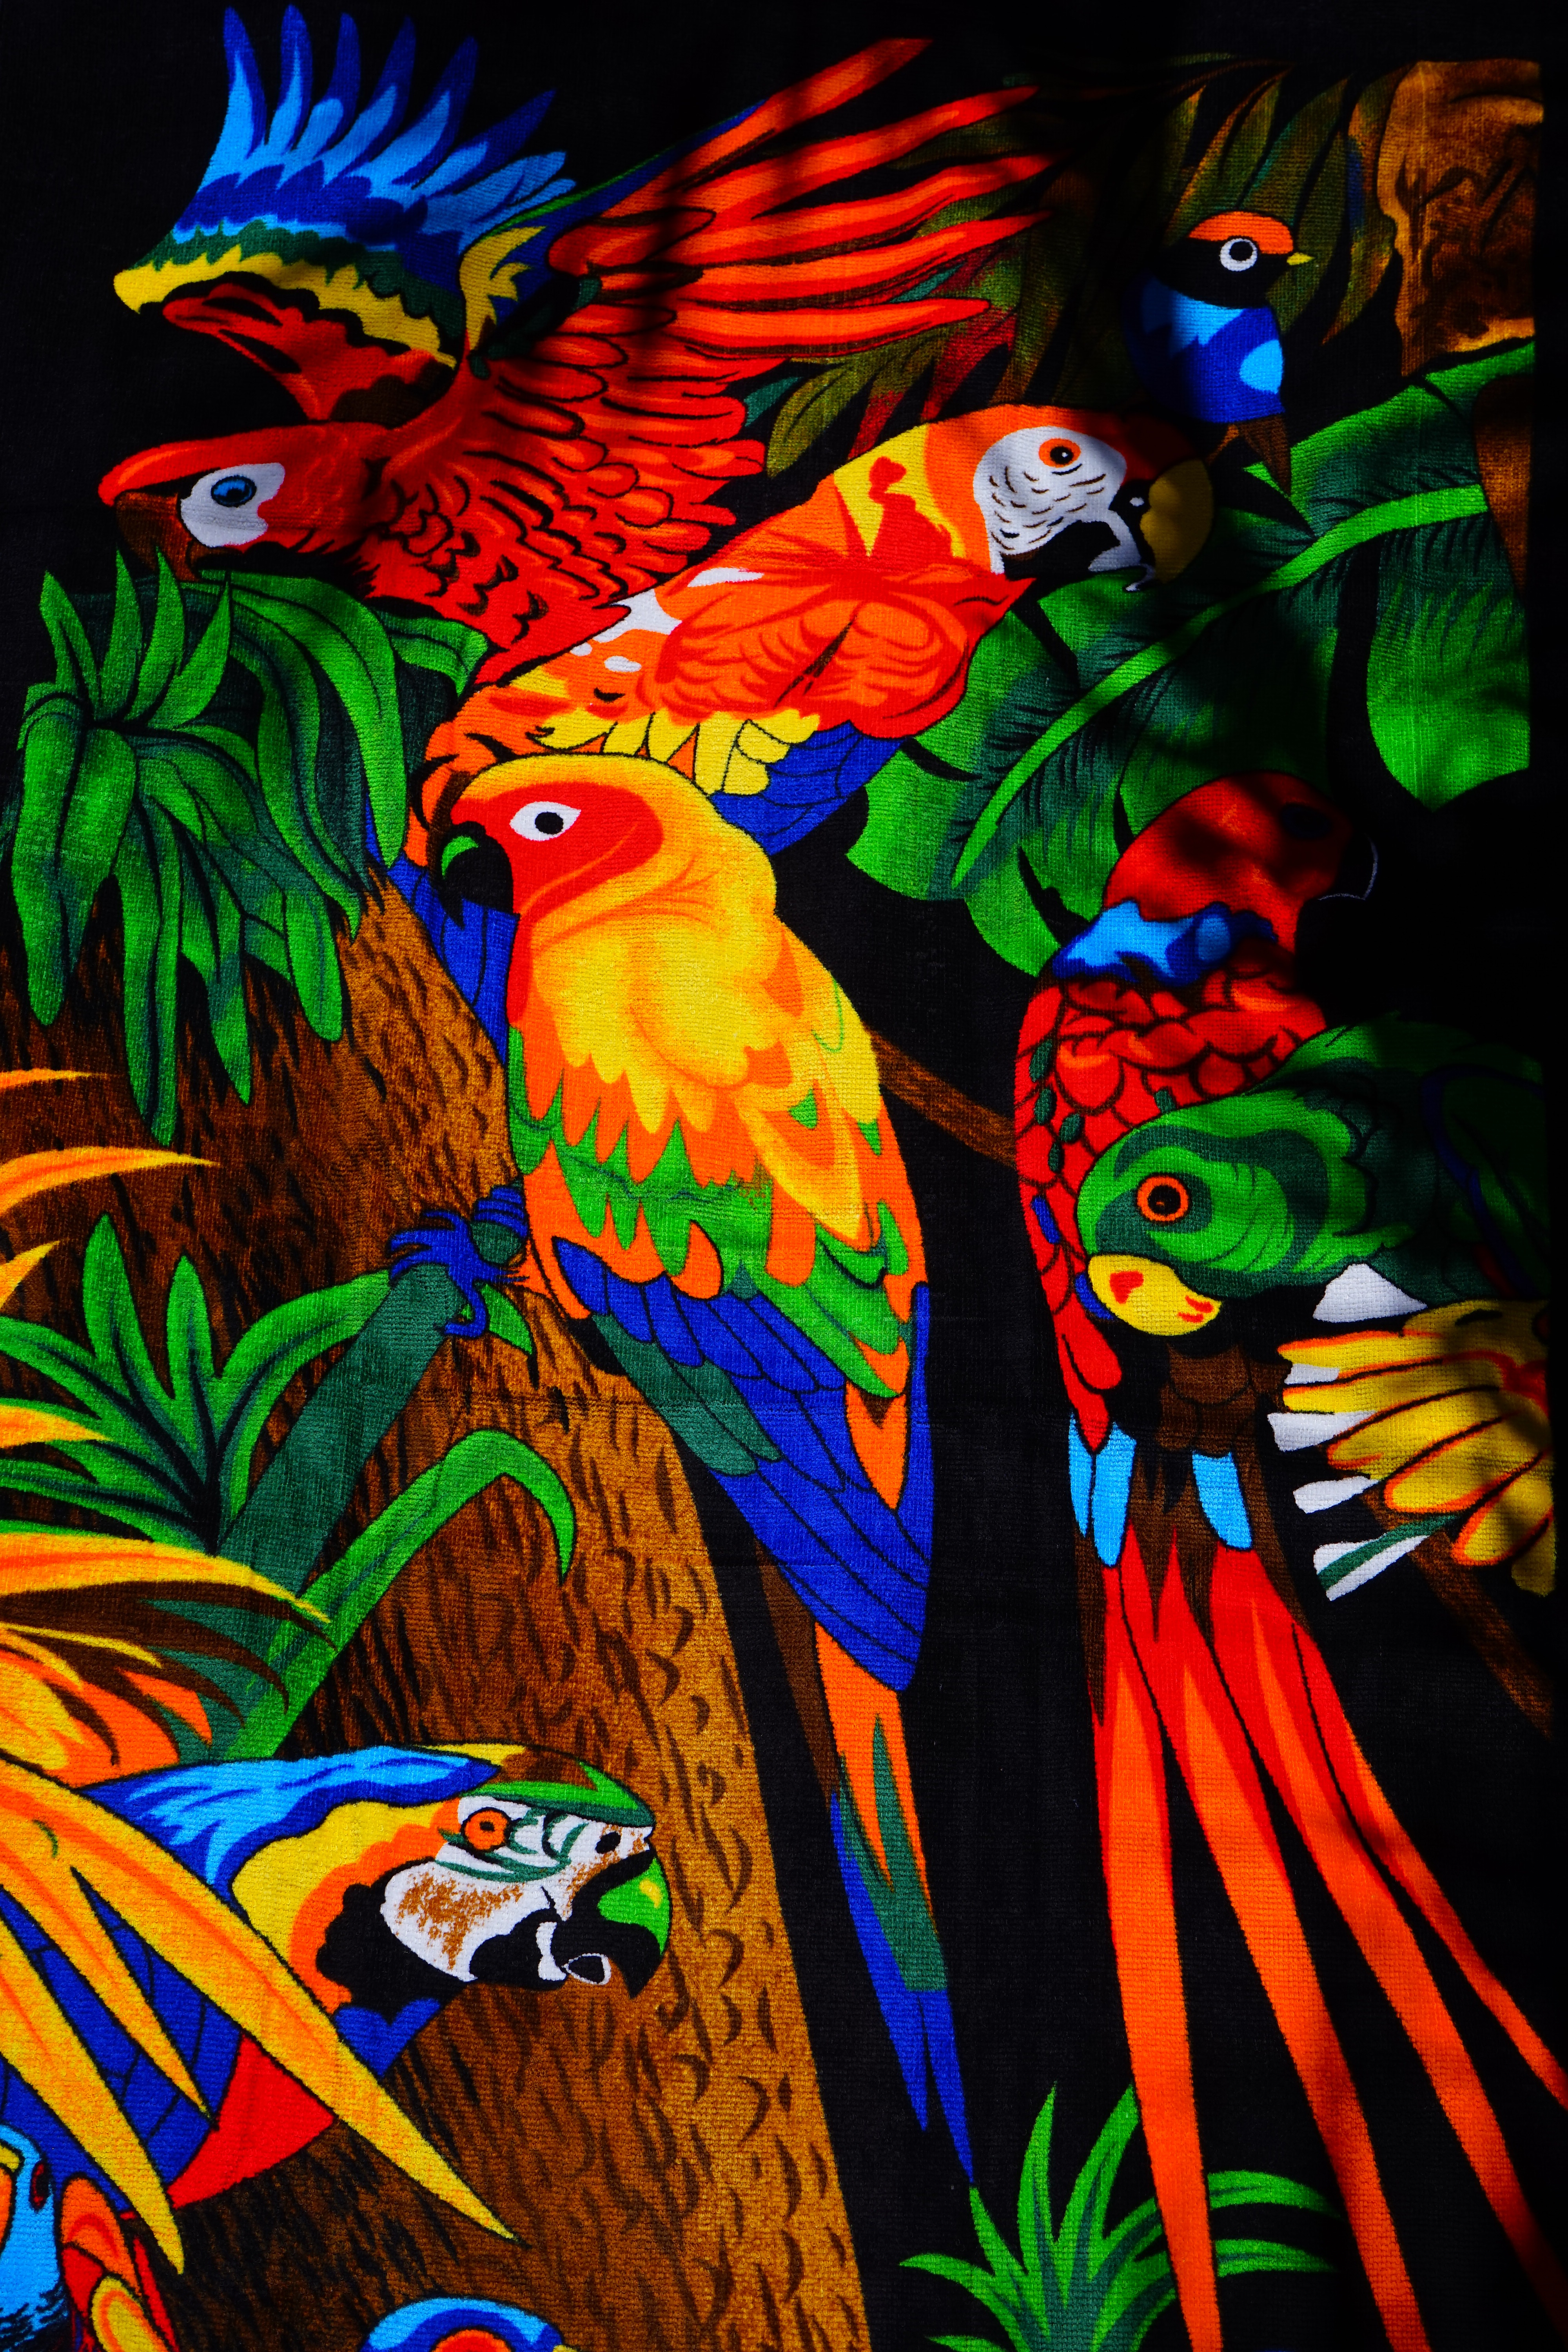
bird, window, glass, color, colorful, towel, macaw, birds, art, illustration, parrot, parrots, parakeet, terry, lori, bench towel, bath towel, terry cloth fabric, aras, psychedelic art